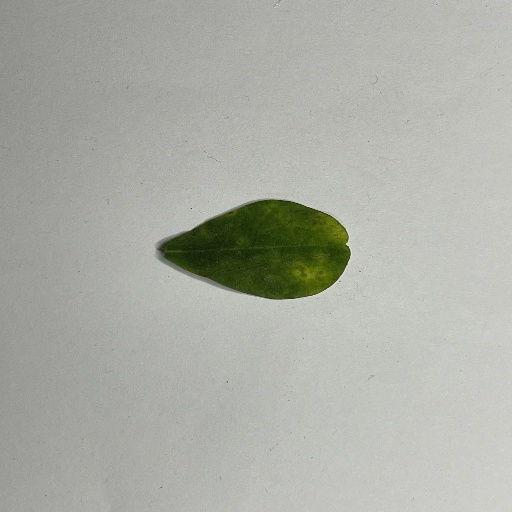
Species: Sojina
Leaf condition: Bacterial Spot